John of Gaza

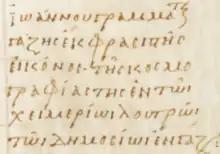
The 10th-century marginal note that calls John a grammarian: Ιωάννου γραμματεκού γάζης έκφρασης της εικόνος της κοσμογραφίας της εν τω χειμερία λουτρώ το δημοσίων έν γάζει ("John the grammarian of Gaza's ekphrasis on the image of the cosmography in the public winter baths at Gaza")

John of Gaza was a Christian grammarian and poet who wrote in Greek. John was part of the rhetorical school of Gaza.